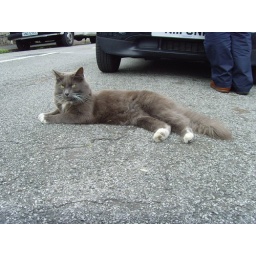
cat near ian's new house